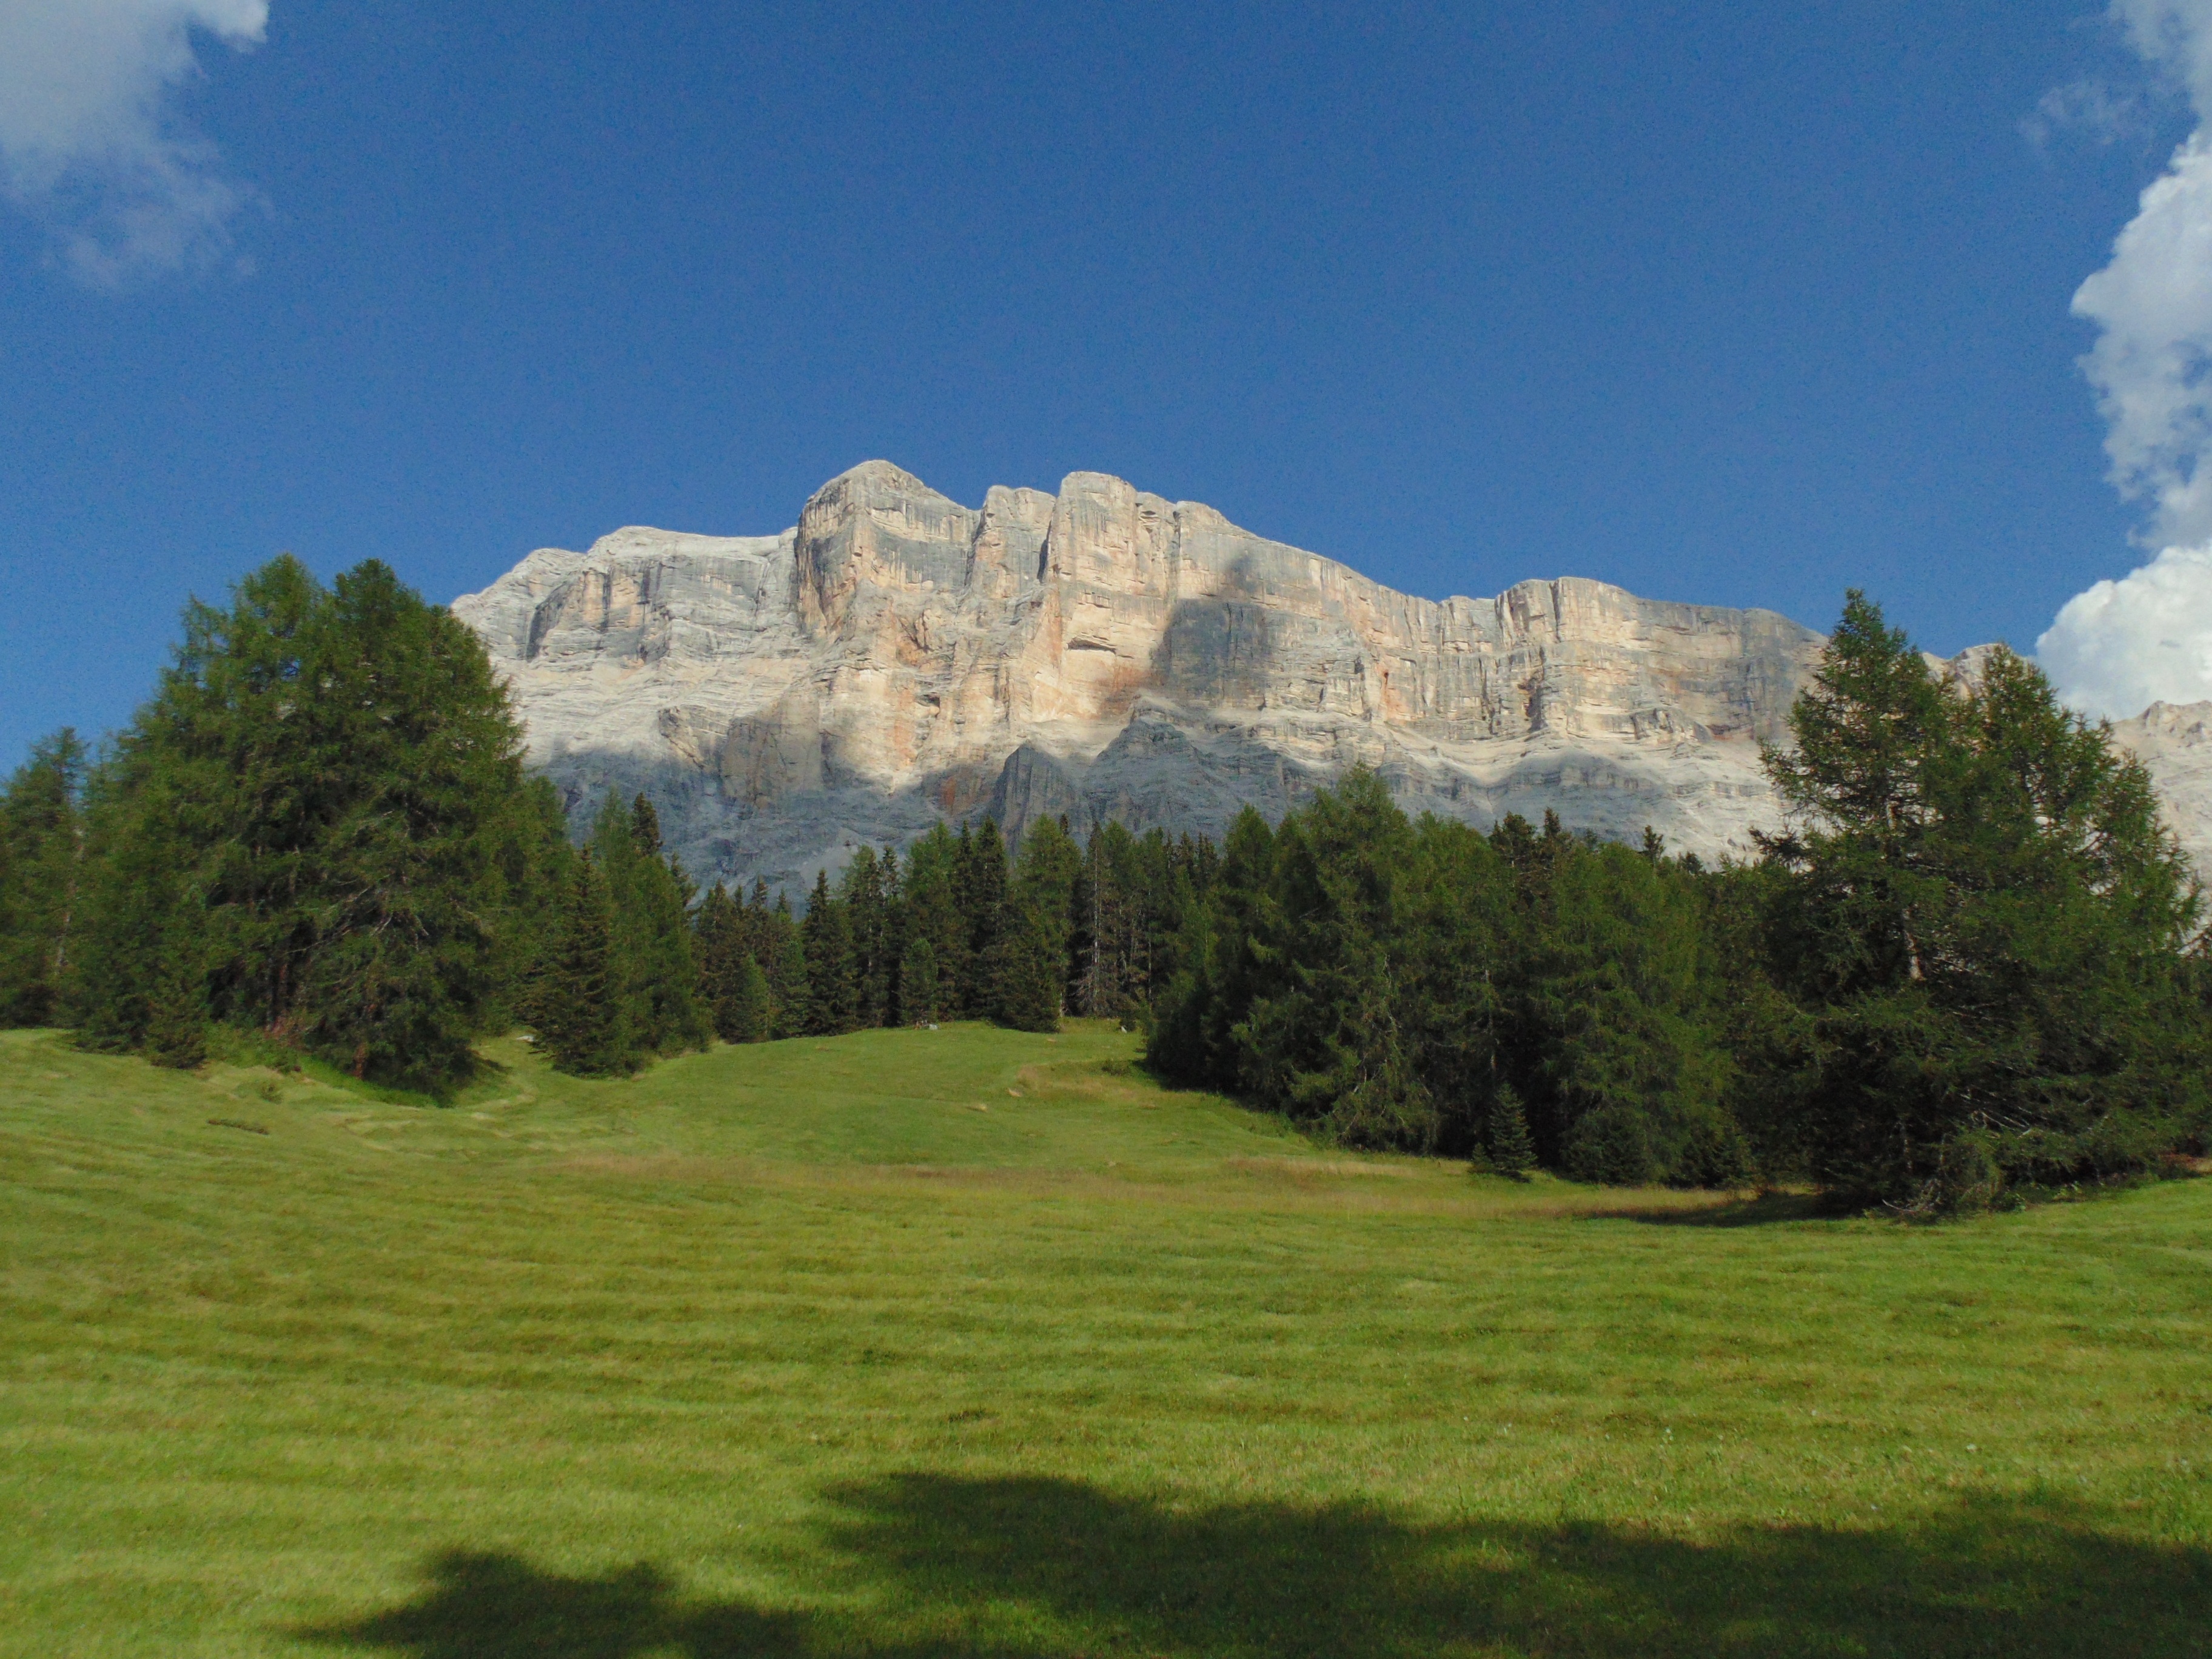
landscape, tree, nature, forest, grass, rock, mountain, sky, sun, trail, meadow, hill, valley, mountain range, summer, cliff, green, color, pasture, park, holiday, italy, blue, terrain, ridge, prato, trees, relaxation, trekking, mountains, alps, grassland, badlands, plateau, vista, green color, ecosystem, august, dolomites, landform, ferrata, alto adige, summer holidays, geographical feature, mountainous landforms